Honda NSX (first generation)

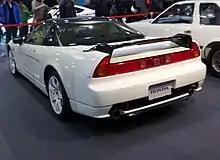
Rear view

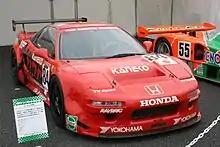
The 1995 class-winning NSX GT2

A second iteration of the NSX-R was unveiled in 2002, again exclusively in Japan. As with the first NSX-R, weight reduction was the primary focus for performance enhancement. The NSX-R was again based on the coupé, due to its lighter weight and more rigid construction. Carbon fibre was used to a large extent throughout the body components to reduce weight, including a larger and more aggressive rear spoiler, vented hood and deck lid. The vented hood was said to be the largest one-piece carbon-fiber hood used on a production road car. Additionally, the original NSX-R's weight reduction techniques were repeated, including deletion of the audio system, sound insulation and air conditioning. Furthermore, the power steering was removed. A single-pane rear divider was again used, as were Recaro carbon-kevlar racing seats. Finally, larger yet lighter wheels resulted in a total weight reduction of almost to .